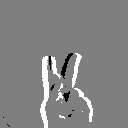
ASL letter: k